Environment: lab
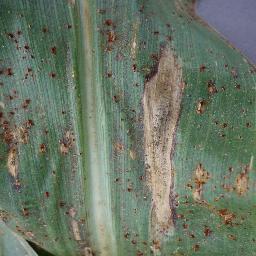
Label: northern_corn_leaf_blight